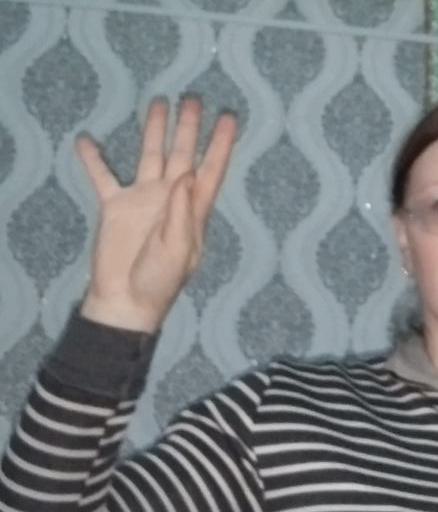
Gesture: four